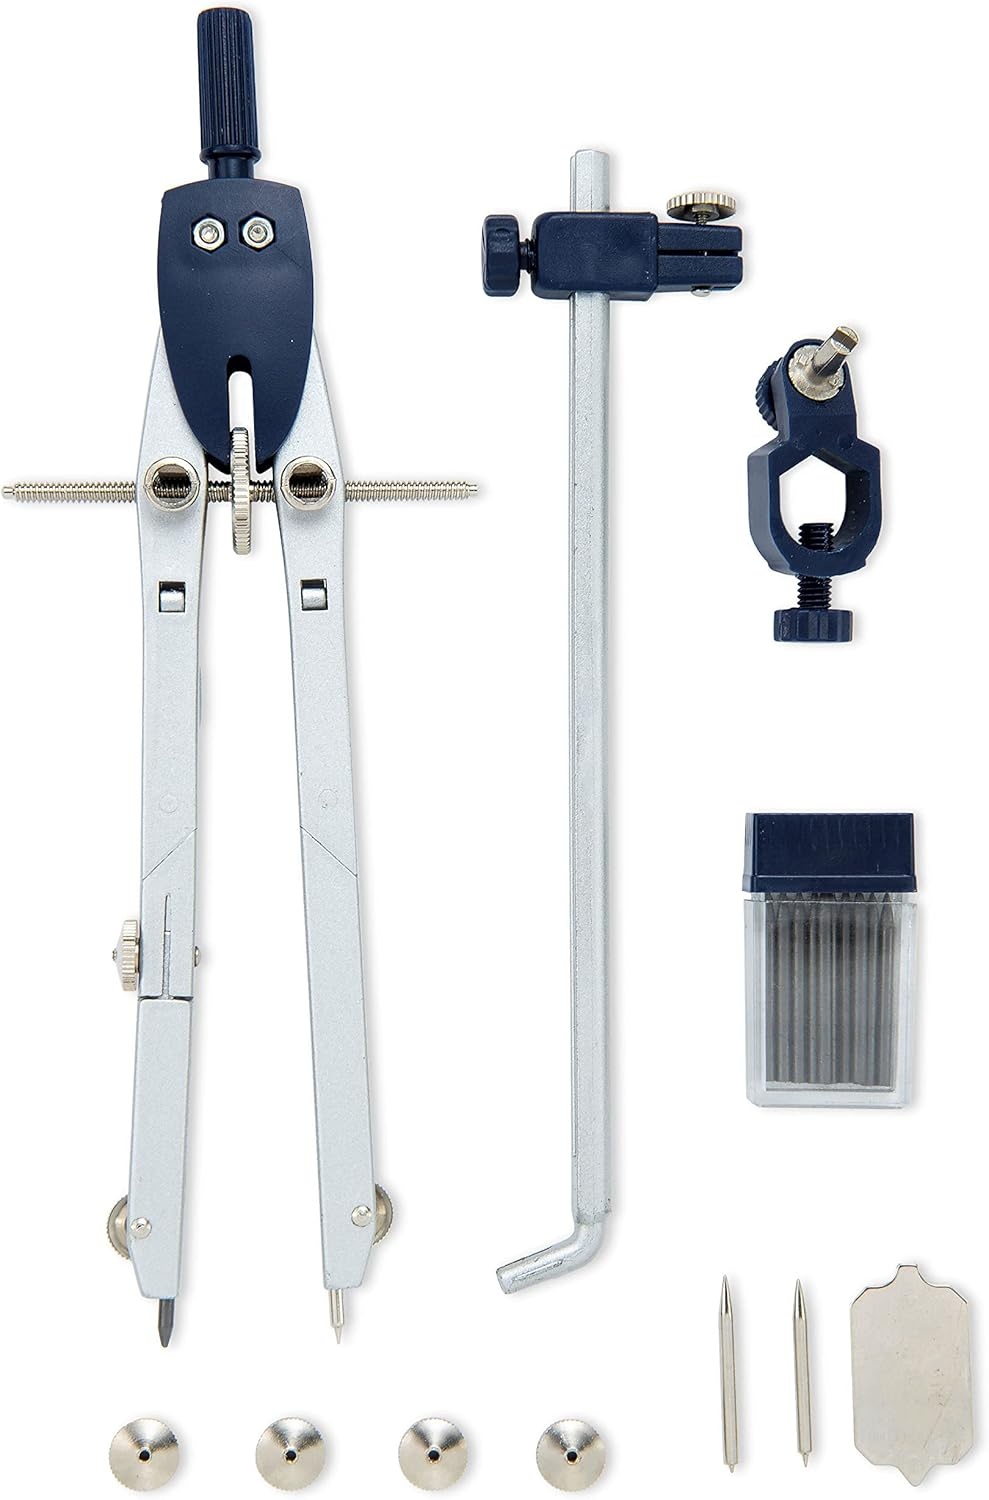
Mr. Pen- Professional Metal Compass with Wheel and Lock for Geometry, Compass Geometry Tool, Drawing Compass, Drafting Compass, Math Compass, Geometry Compass, Compass Drawing Tool, Compass Math
About this item Professional Compass With Universal Adapter, Extension Beam For Math, Geometry, Art, Drafting And Drawing, Creates Circles Up To 18 Inches In Diameter Precision Geometry Compass With Spring Bow Head And Center Wheel Accompanied Quick Setting Adjustment With Push Button Mechanism Prevents Unintentional Leg Movements Premium Quality, Life-Time Satisfaction Guaranteed 10 Extra Lead, Spare Needle And Screws And Screw Driver Packaged In A Clear, Reusable Pouch. Easy To Carry And Store Quality assurance, please feel free to give us feedback, we will get in touch with you within 24 hours.
Brand: MrPen
Category: Arts & Entertainment > Hobbies & Creative Arts > Arts & Crafts > Art & Crafting Tools > Craft Measuring & Marking Tools > Drafting Compasses > Precision Drafting Compasses